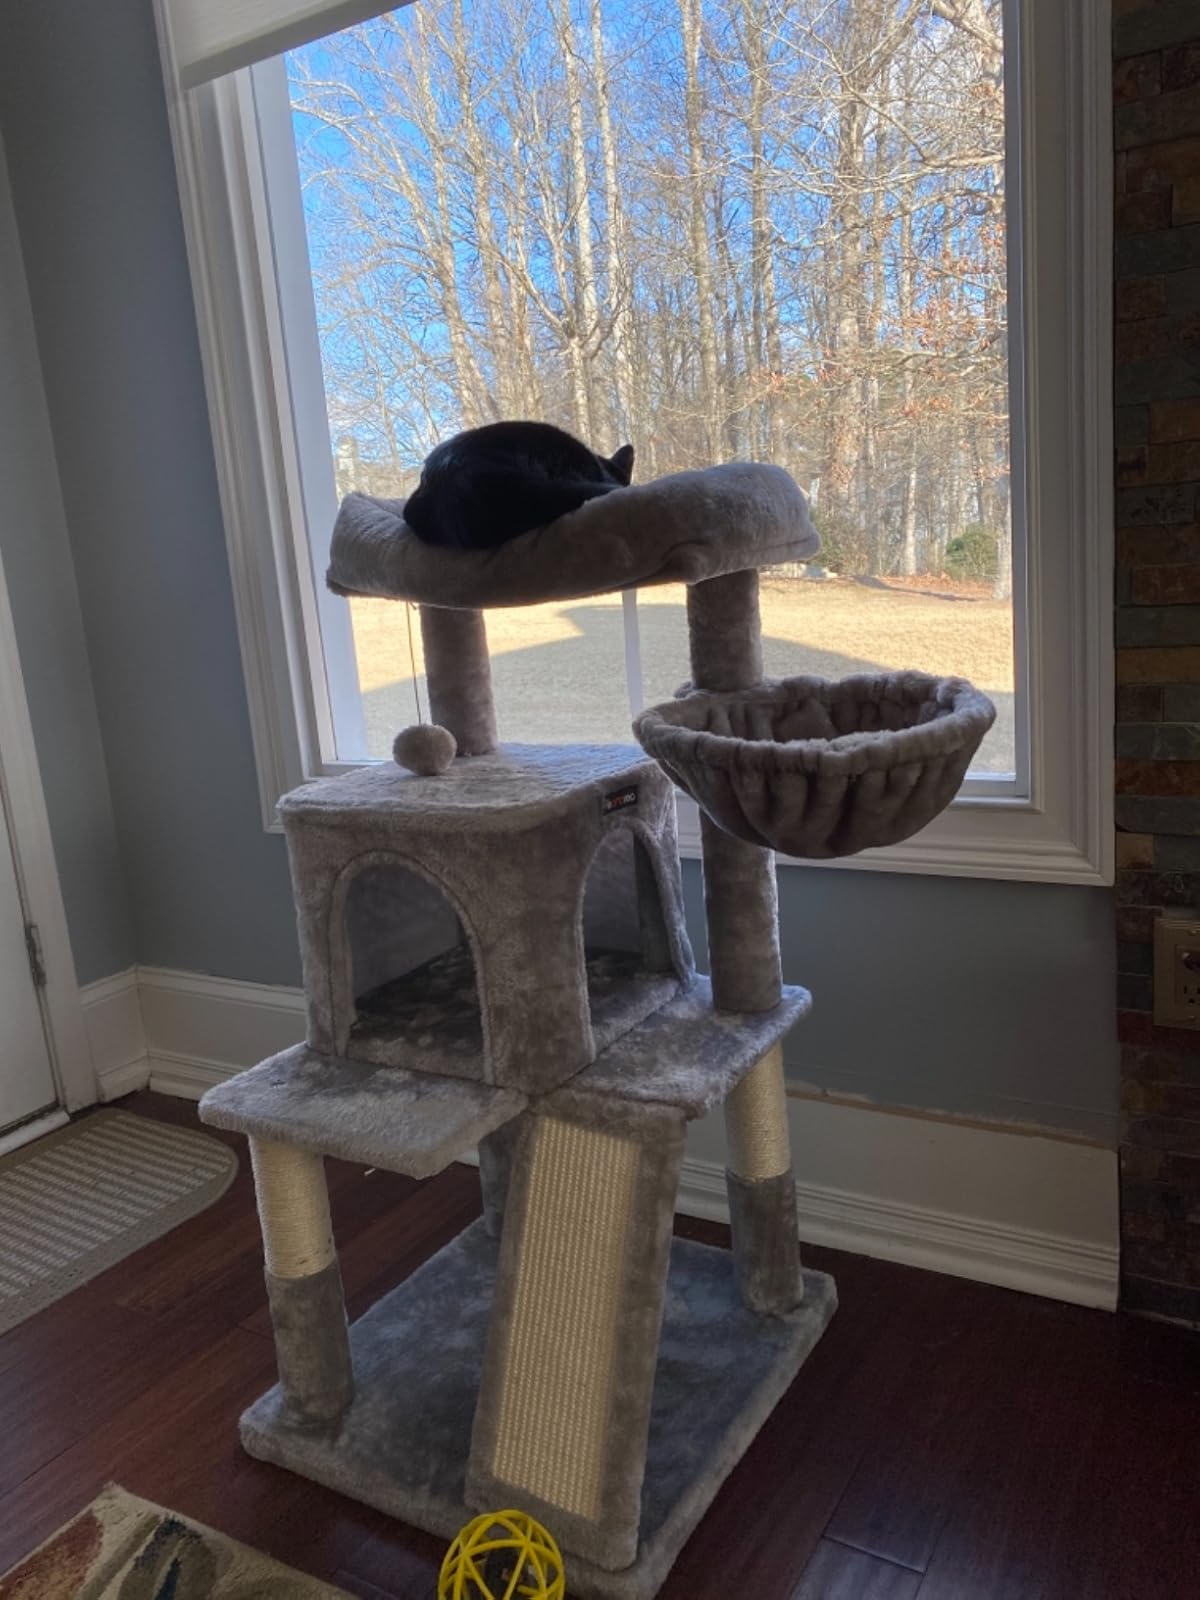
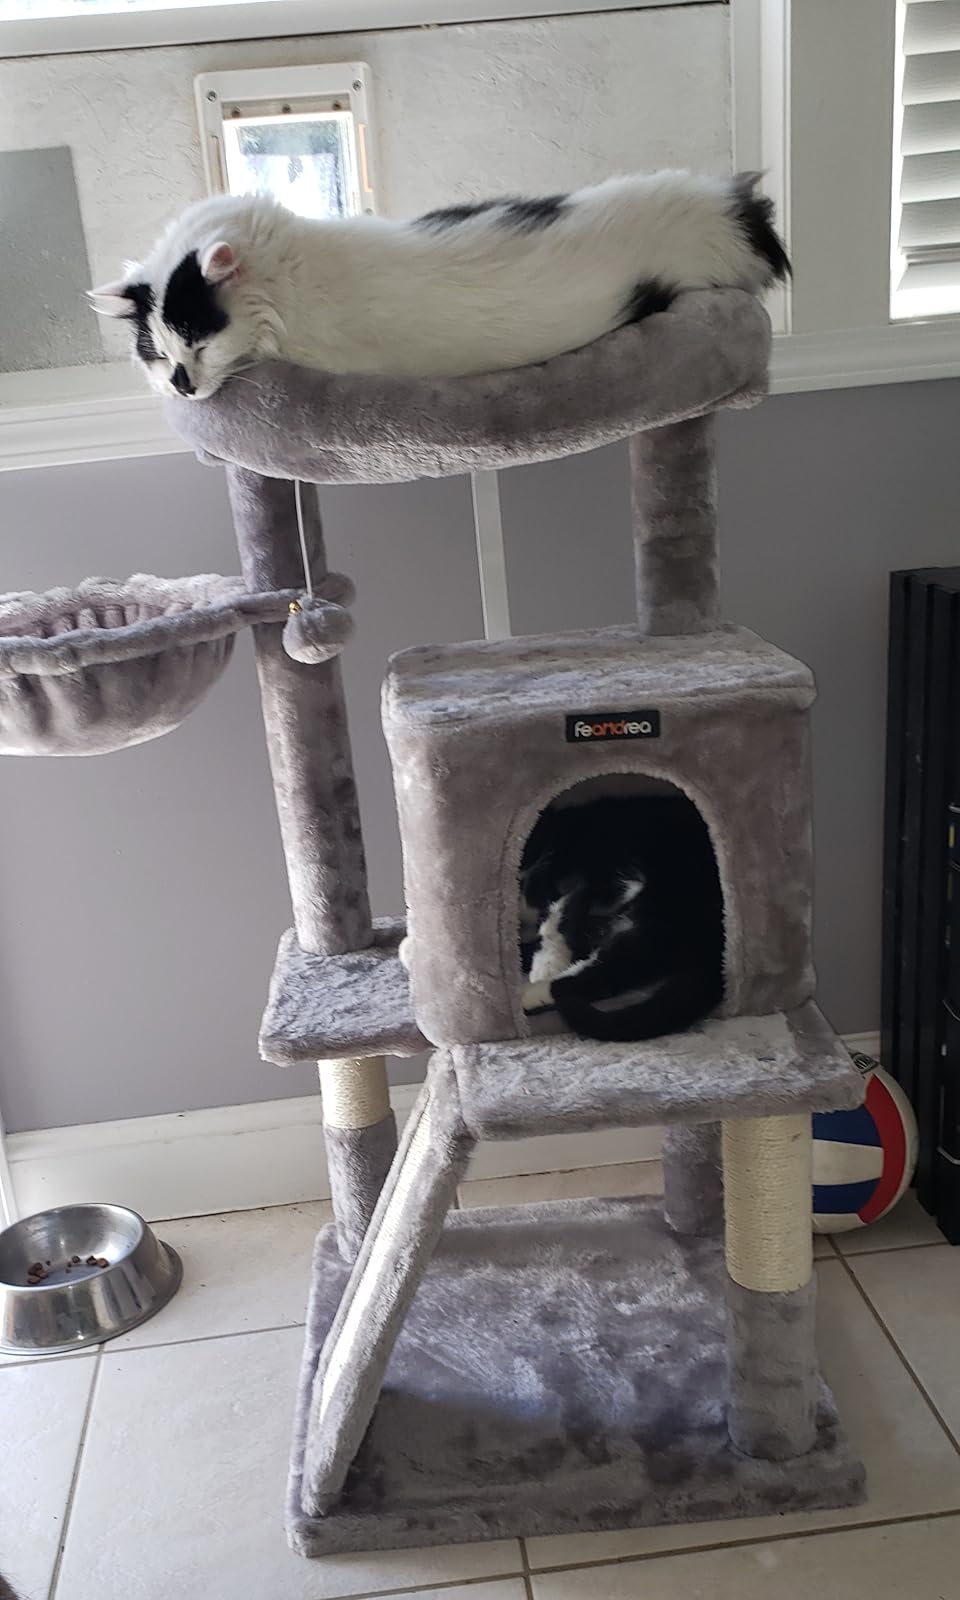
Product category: items_cat tree
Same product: yes